Hurricane Earl (1998)

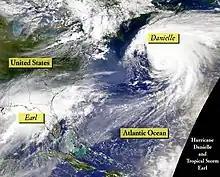
Hurricanes Danielle and Earl on September 3

Several hours after becoming a hurricane, Earl further intensified into a Category 2 hurricane on the Saffir–Simpson Hurricane Scale; this observation was based on a flight-level winds of , which corresponded to surface winds of . The storm did not feature an eye or partial eyewall. The central barometric pressure continued to fall despite the fact that the storm was beginning to weaken. Around 0000 UTC on September 3, the central pressure decreased to ; however, winds also decreased to . As Earl neared landfall, cloud tops significantly warmed, indicating weakening, and the overall structure of the storm became less organized.